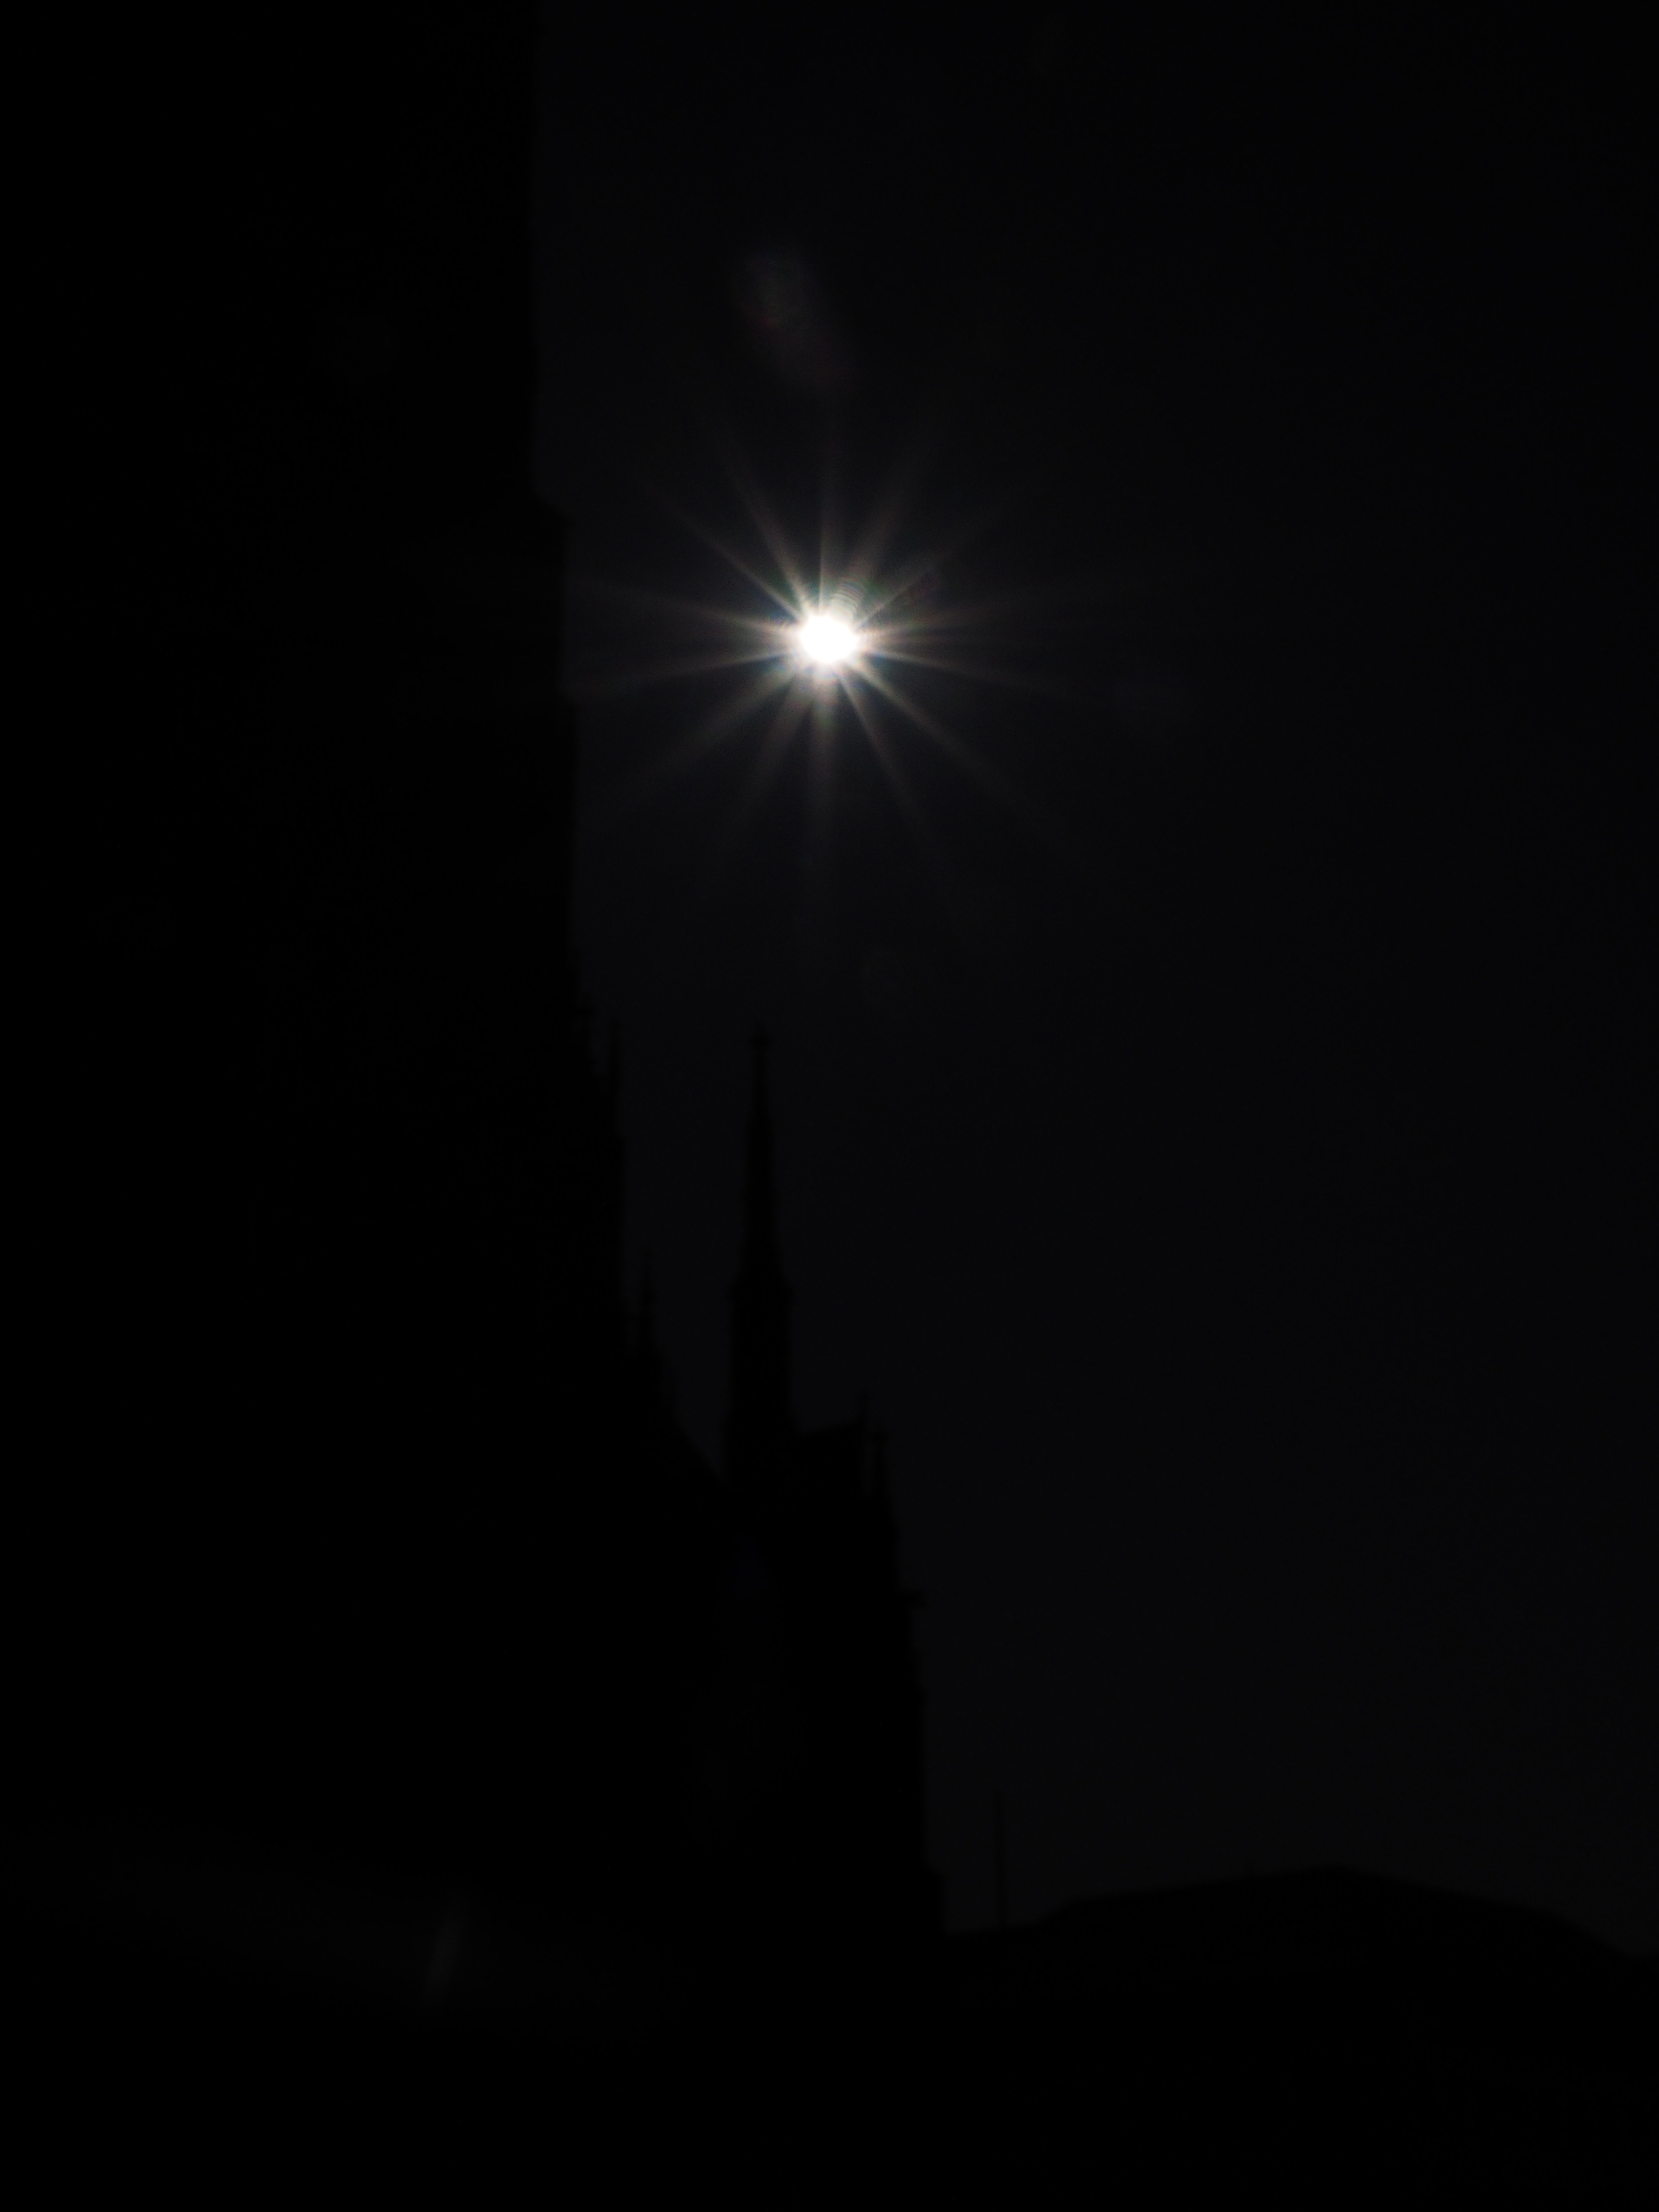
light, black and white, sky, sun, night, sparkler, darkness, lighting, moon, full moon, moonlight, lens flare, natural spectacle, blackout, solar eclipse, partial, monochrome photography, celestial phenomenon, natural phenomenon of, sky event